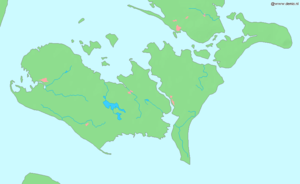
Sydhavsøerne (Danmark)
Sydhavsøerne syd for Sjælland.
Sydhavsøerne er en samlet betegnelse for øerne Lolland, Falster og Møn samt de omkringliggende småøer, bl.a. Fejø, Femø, Askø og Bogø.